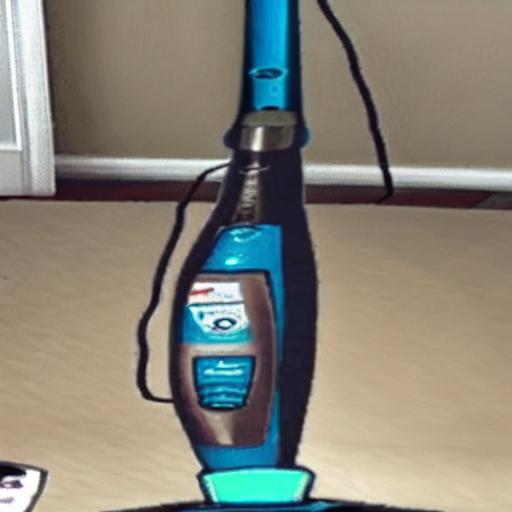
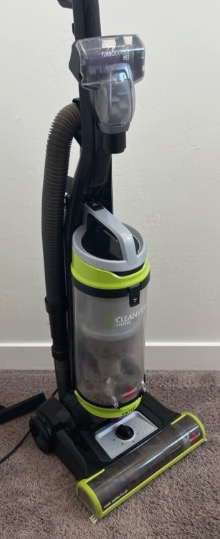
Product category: items_vacuum
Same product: no